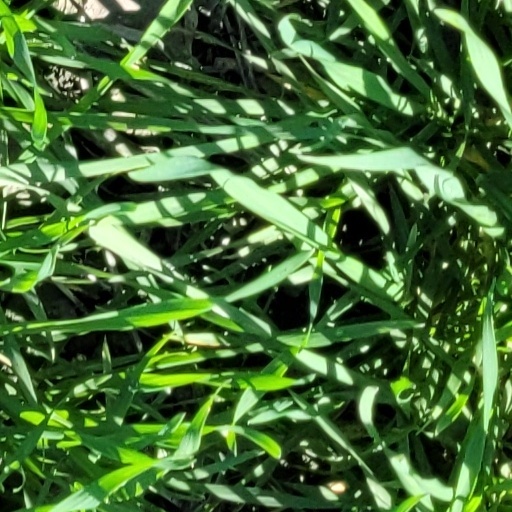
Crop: wheat